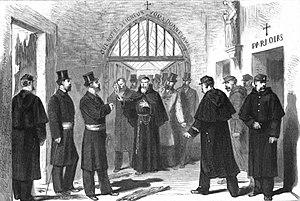
Arrestation du supérieur du Couvent des Capucins.
L'expulsion des congrégations de 1880 est un événement politique qui se déroule en France, durant la Troisième République, et qui consiste en la dispersion des congrégations religieuses masculines non autorisées. Ces expulsions font suite à la signature, le 29 mars 1880, de deux décrets par le gouvernement de Charles de Freycinet, et plus précisément par Charles Lepère, ministre de l'Intérieur, et Jules Cazot, ministre de la Justice. Le premier prévoit la suppression de la Compagnie de Jésus sur le territoire français, et le second met en demeure les autres congrégations non autorisées de demander une autorisation légale sous peine de subir le même sort que les Jésuites.